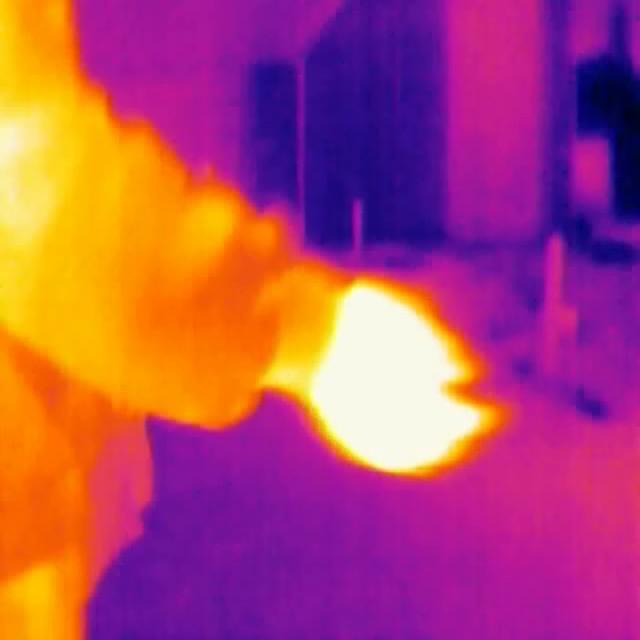
Detected objects:
label: person